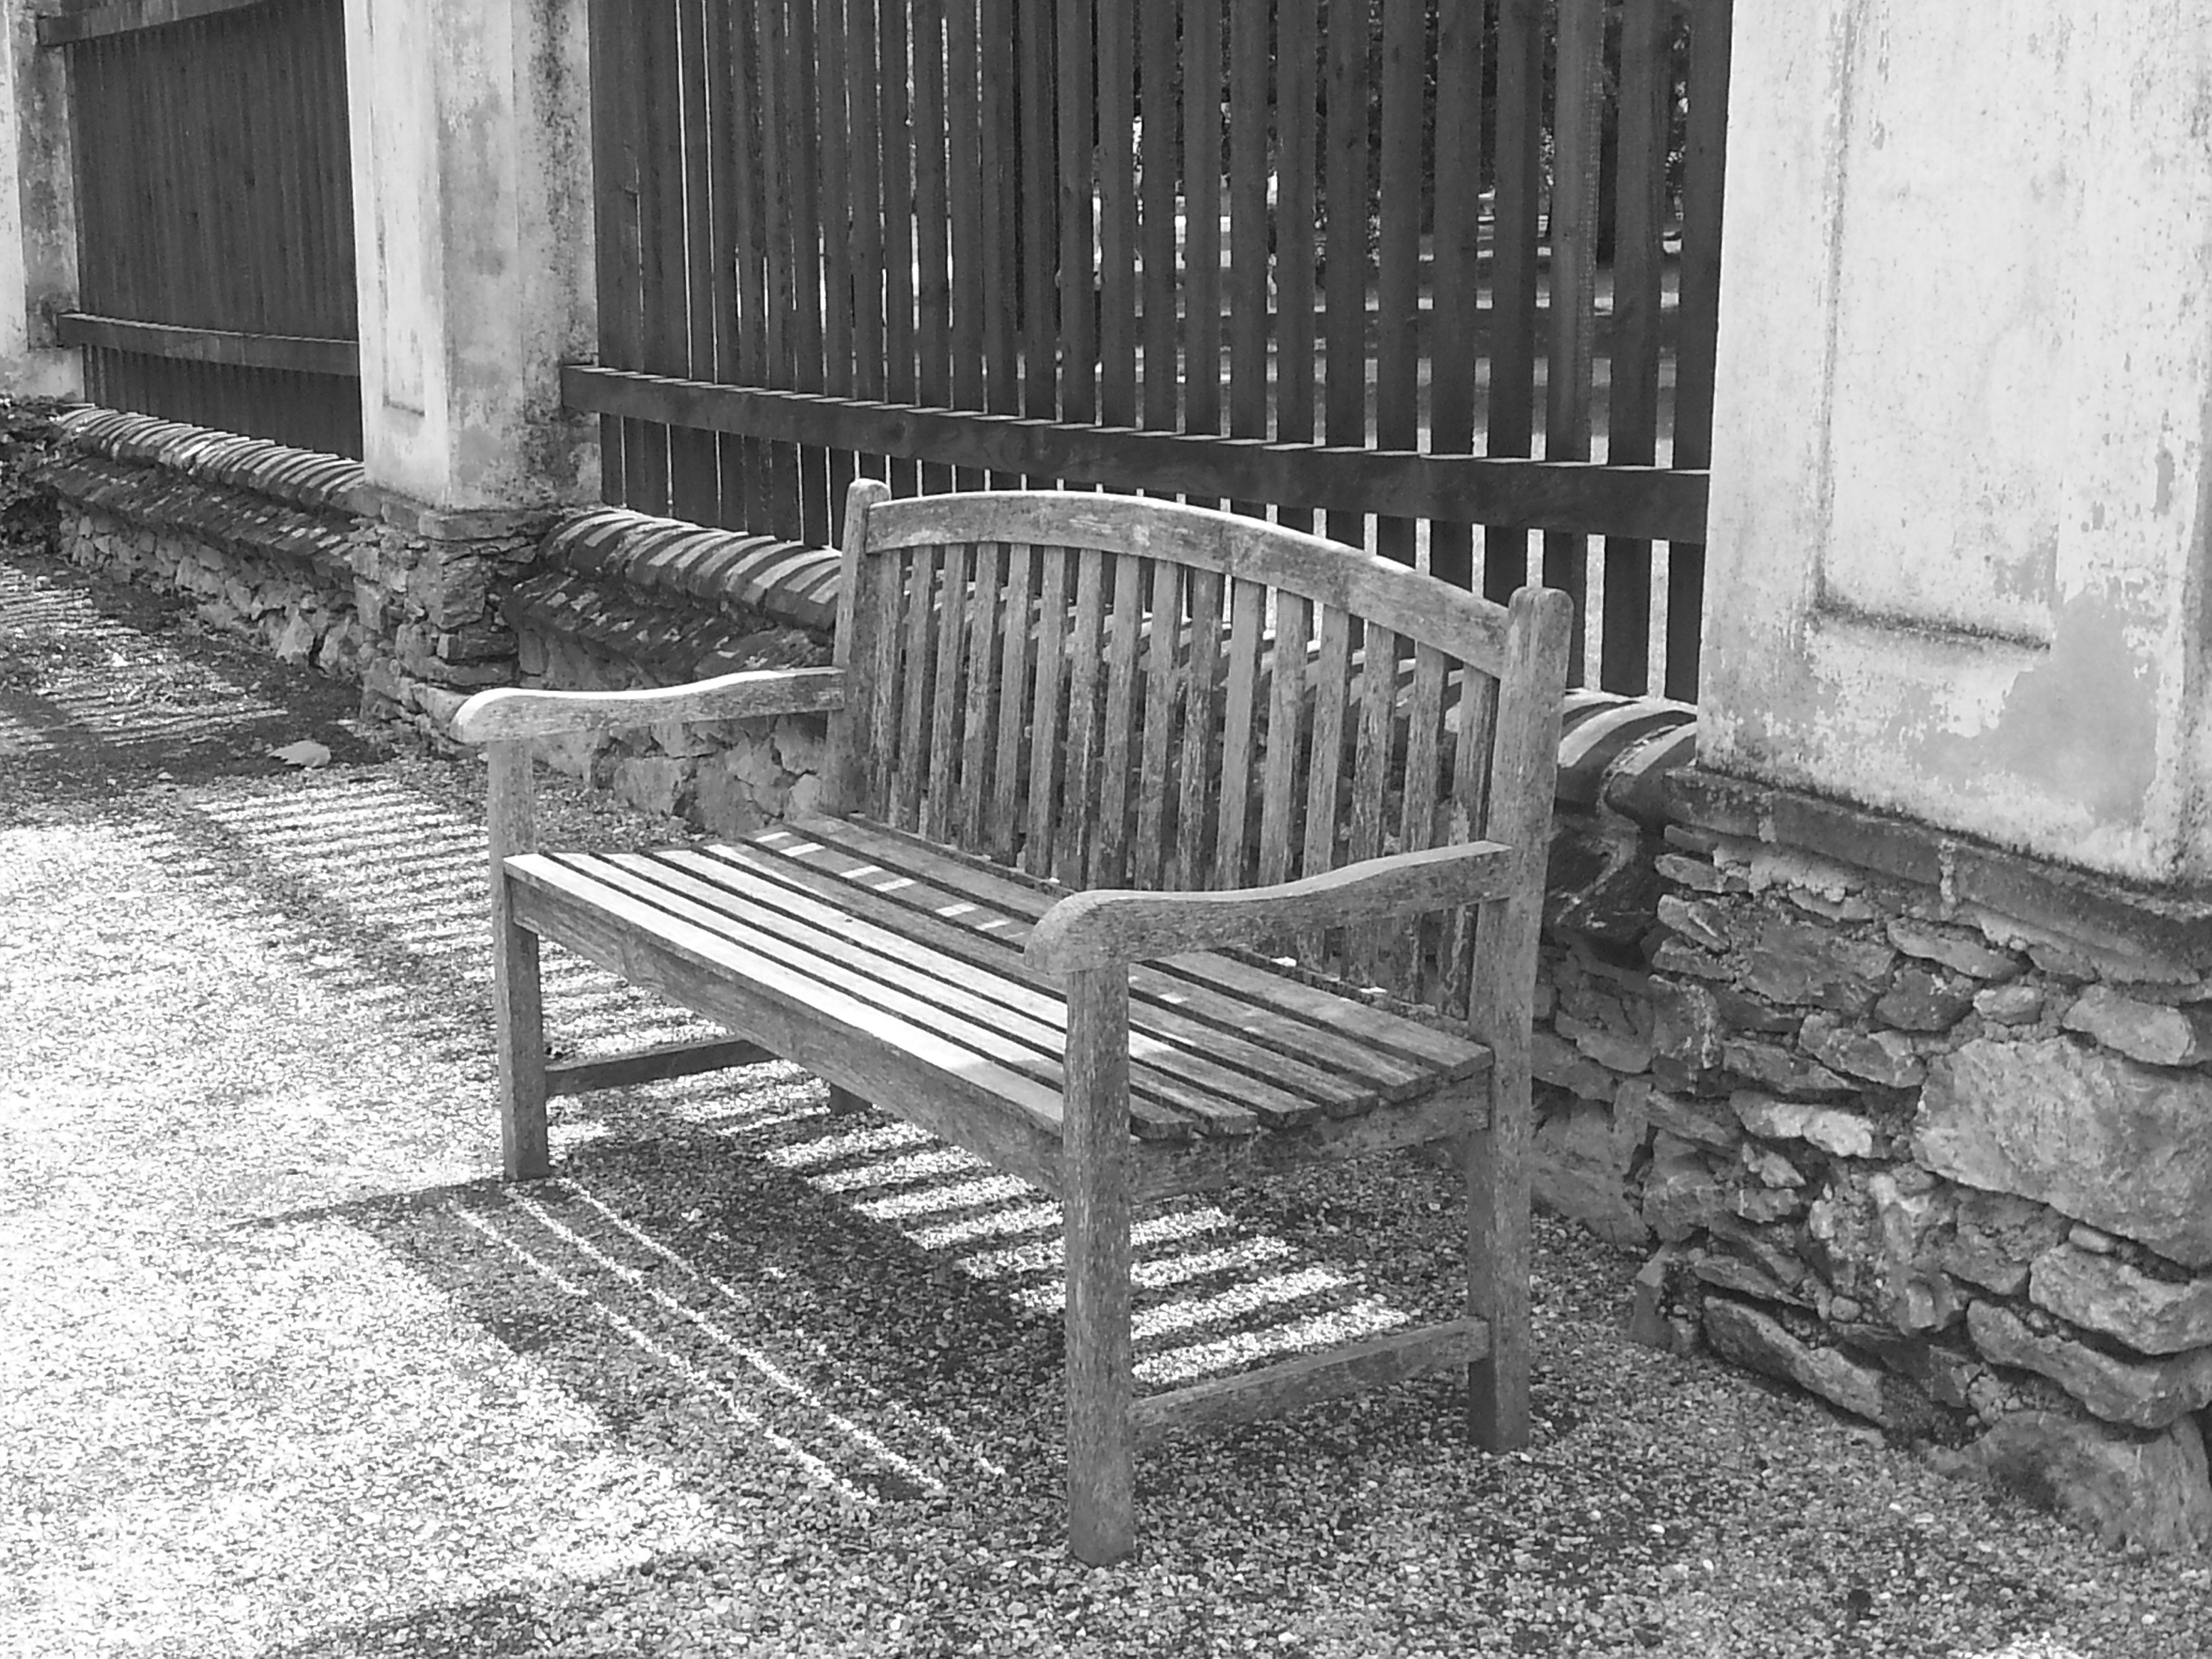
black and white, wood, bench, chair, cottage, backyard, gray, furniture, garden, monochrome, stairs, monochrome photography